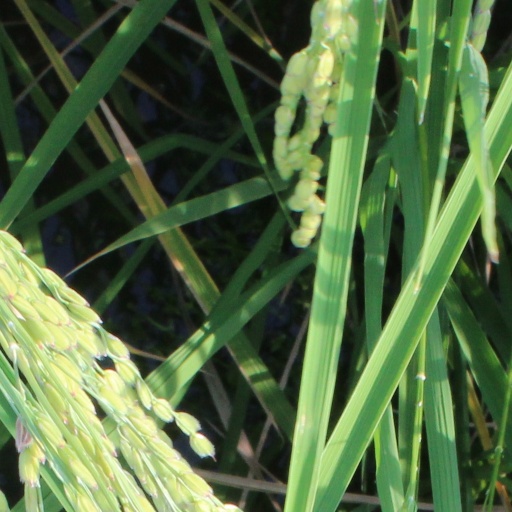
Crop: rice